Woodhead Commission

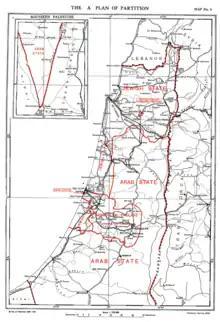
Woodhead Commission, Plan A

Plan A, was based on the Peel Plan, with the boundaries redrawn "more exactly, taking their outline as a guide". It proposed a coastal Jewish state, a British-mandated corridor from Jerusalem to the coastal city Jaffa, and the remainder of Palestine merged with Transjordan into an Arab state. Jaffa (without Tel Aviv) was included in the mandated corridor in the Peel Plan but in the Arab state in Plan A.